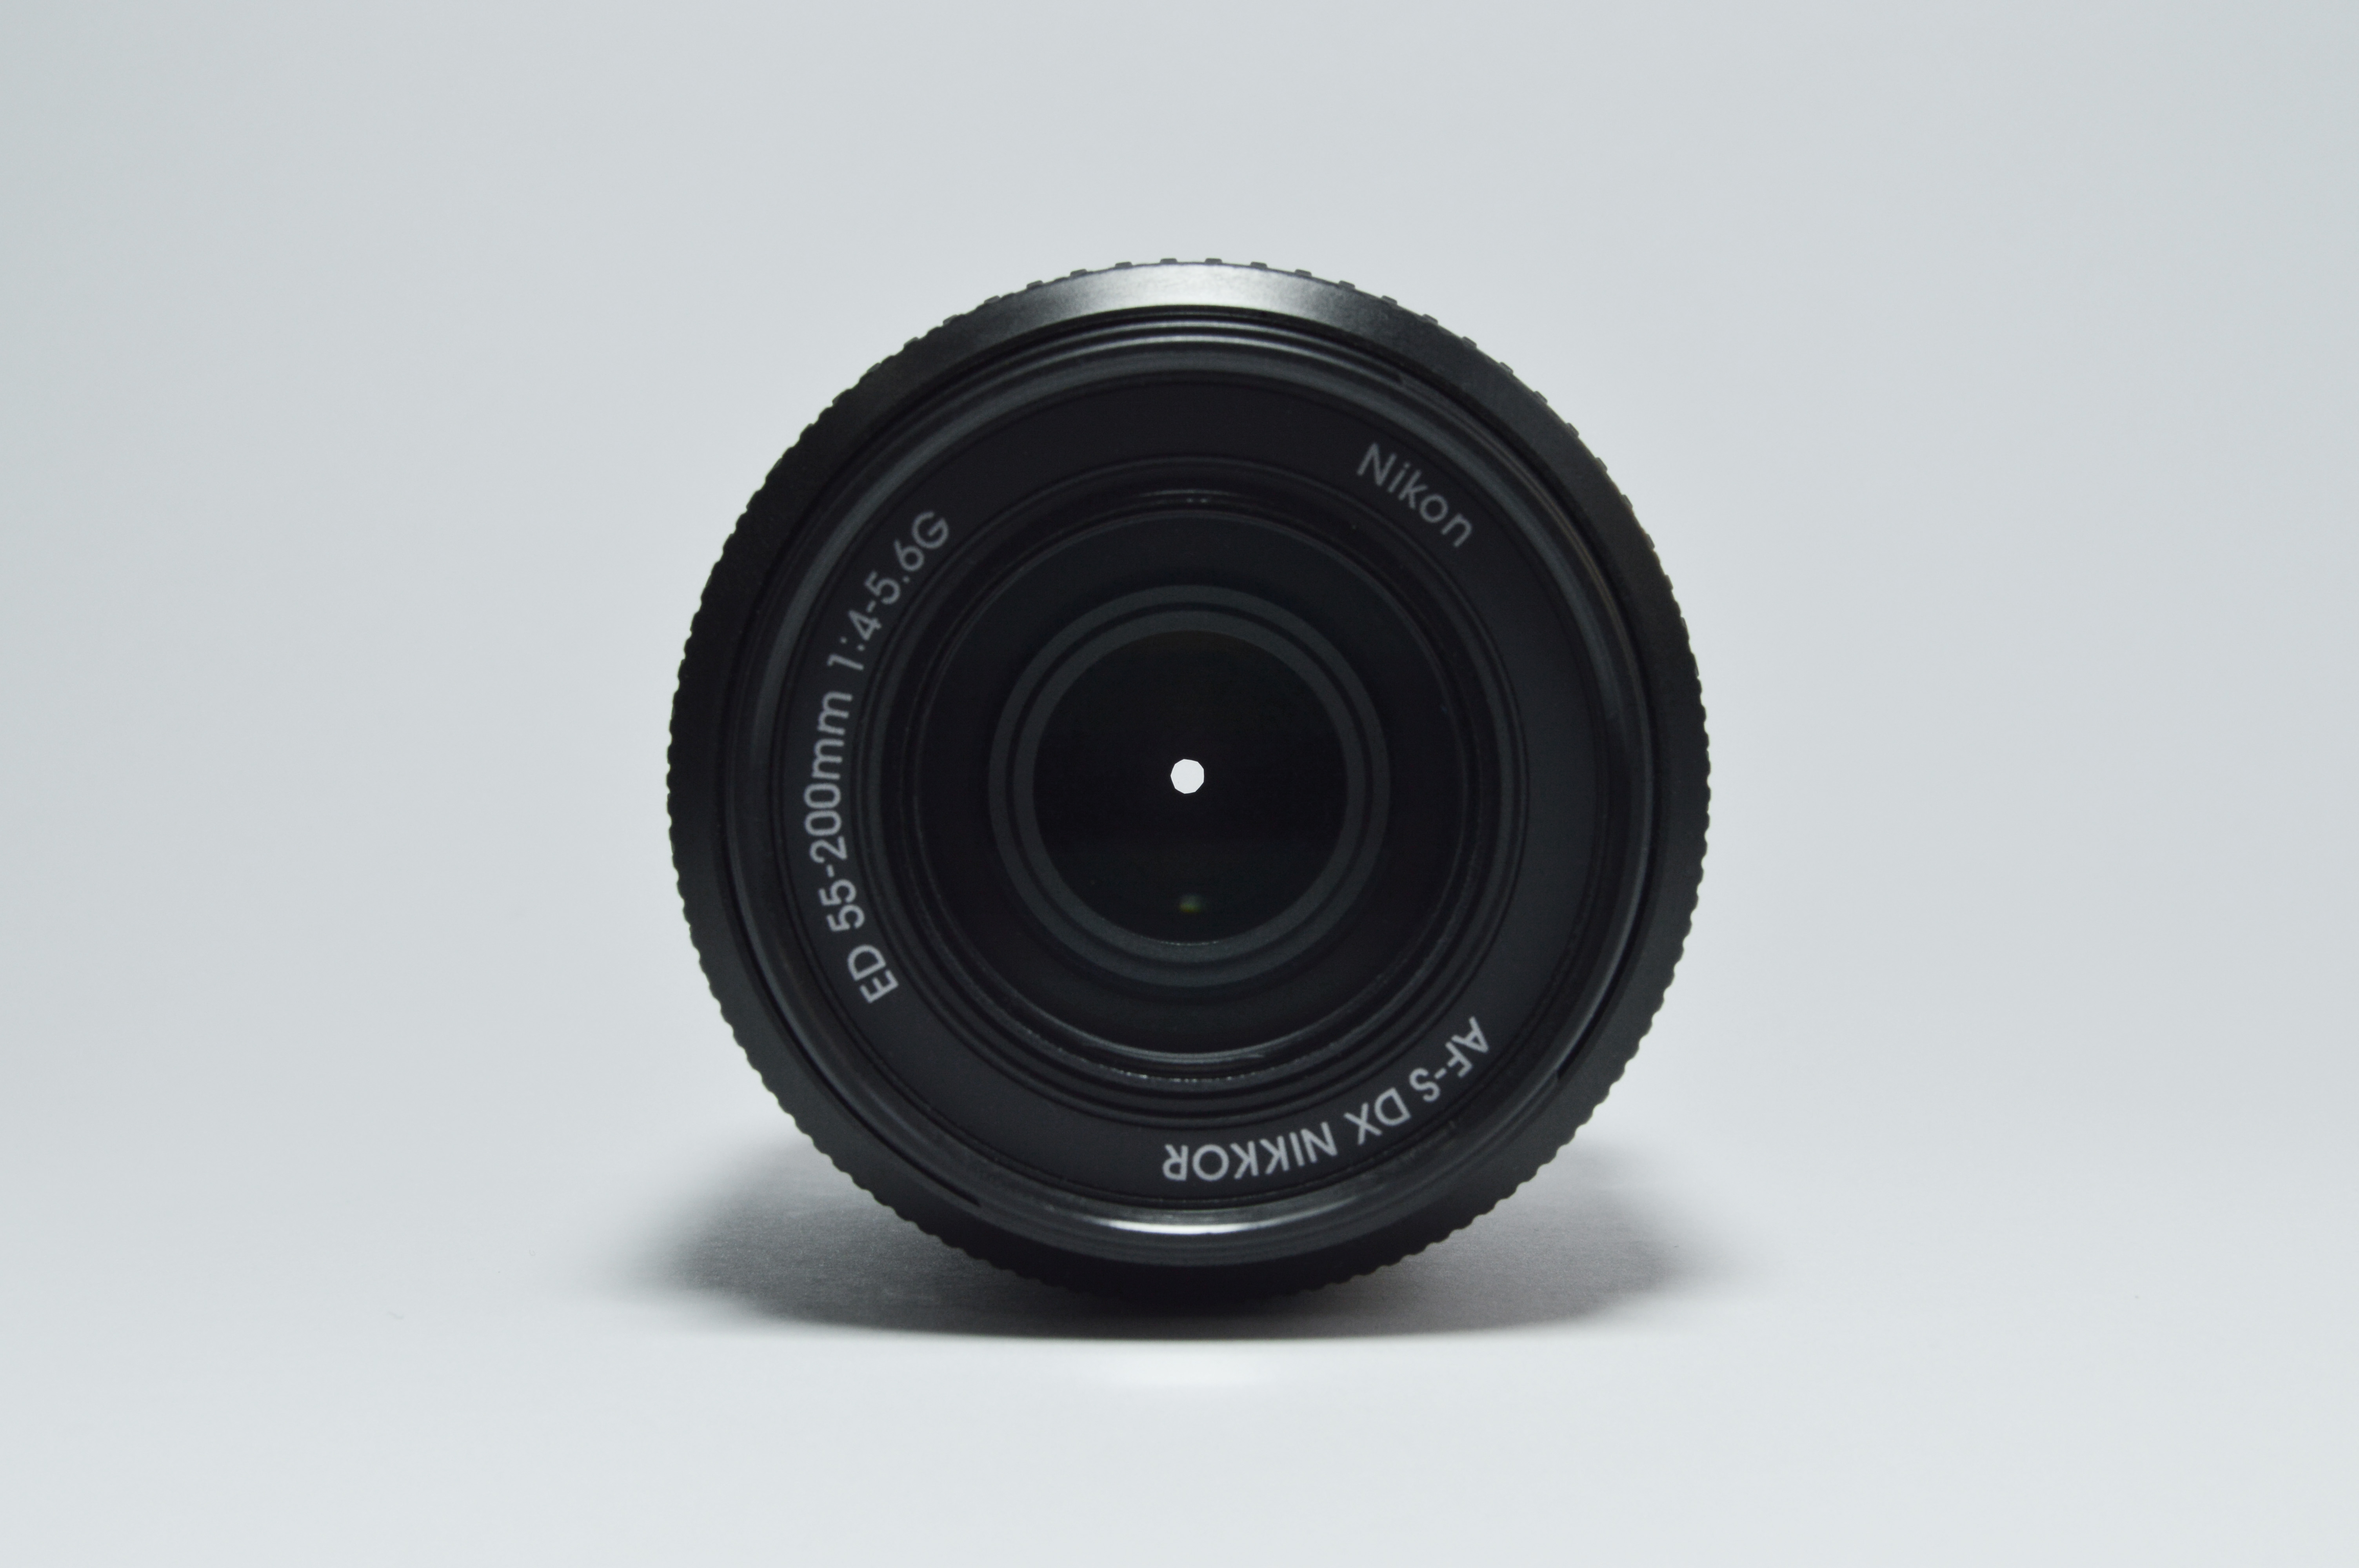
camera, photography, wheel, lens, equipment, product, digital camera, zoom, camera lens, objective, cameras optics, teleconverter